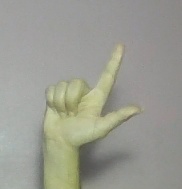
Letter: laam